Economy of Allentown, Pennsylvania

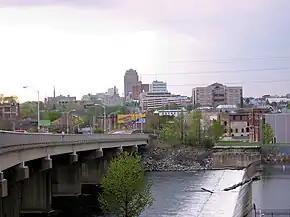
Allentown, the largest city in the Lehigh Valley, third-largest city in Pennsylvania, and county seat of Lehigh County in May 2010

Allentown, Pennsylvania is the home for the global and U.S. corporate headquarters of several companies, including Air Products, PPL Corporation, and others. The largest employer in the Lehigh Valley is Lehigh Valley Health Network with almost 8,000 employees.